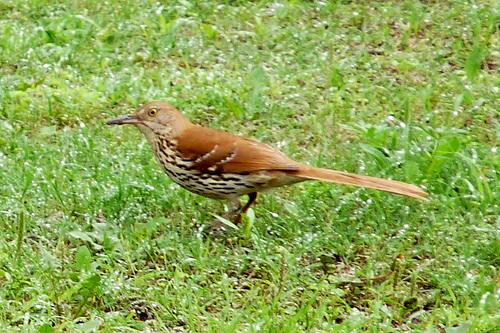
this bird has brown wings with two white wing bars brown tail and head his breast belly and abdomen are white with brown feathers in lines
this bird has a speckled breast and belly, with brown wings with white wingbars.
a small bird with a white and cream speckled throat, breast and belly, with tan colored secondaries and coverts.
this bird has a white and brown spotted belly and breast, its wings and are an orange-brown shade that continues down its very long retrices.
medium grey and brown bird with long brown tarsus and long brown beak
this bird is red with white and has a long, pointy beak.
this is a brown bird with a white spotted belly and a yellow eye.
this bird has brown and white plumage, with a long beak and long legs.
brown bird with spotted belly with a medium size bill.
a small brown bird with white underbelly and a long brown tail.
Species: Brown Thrasher